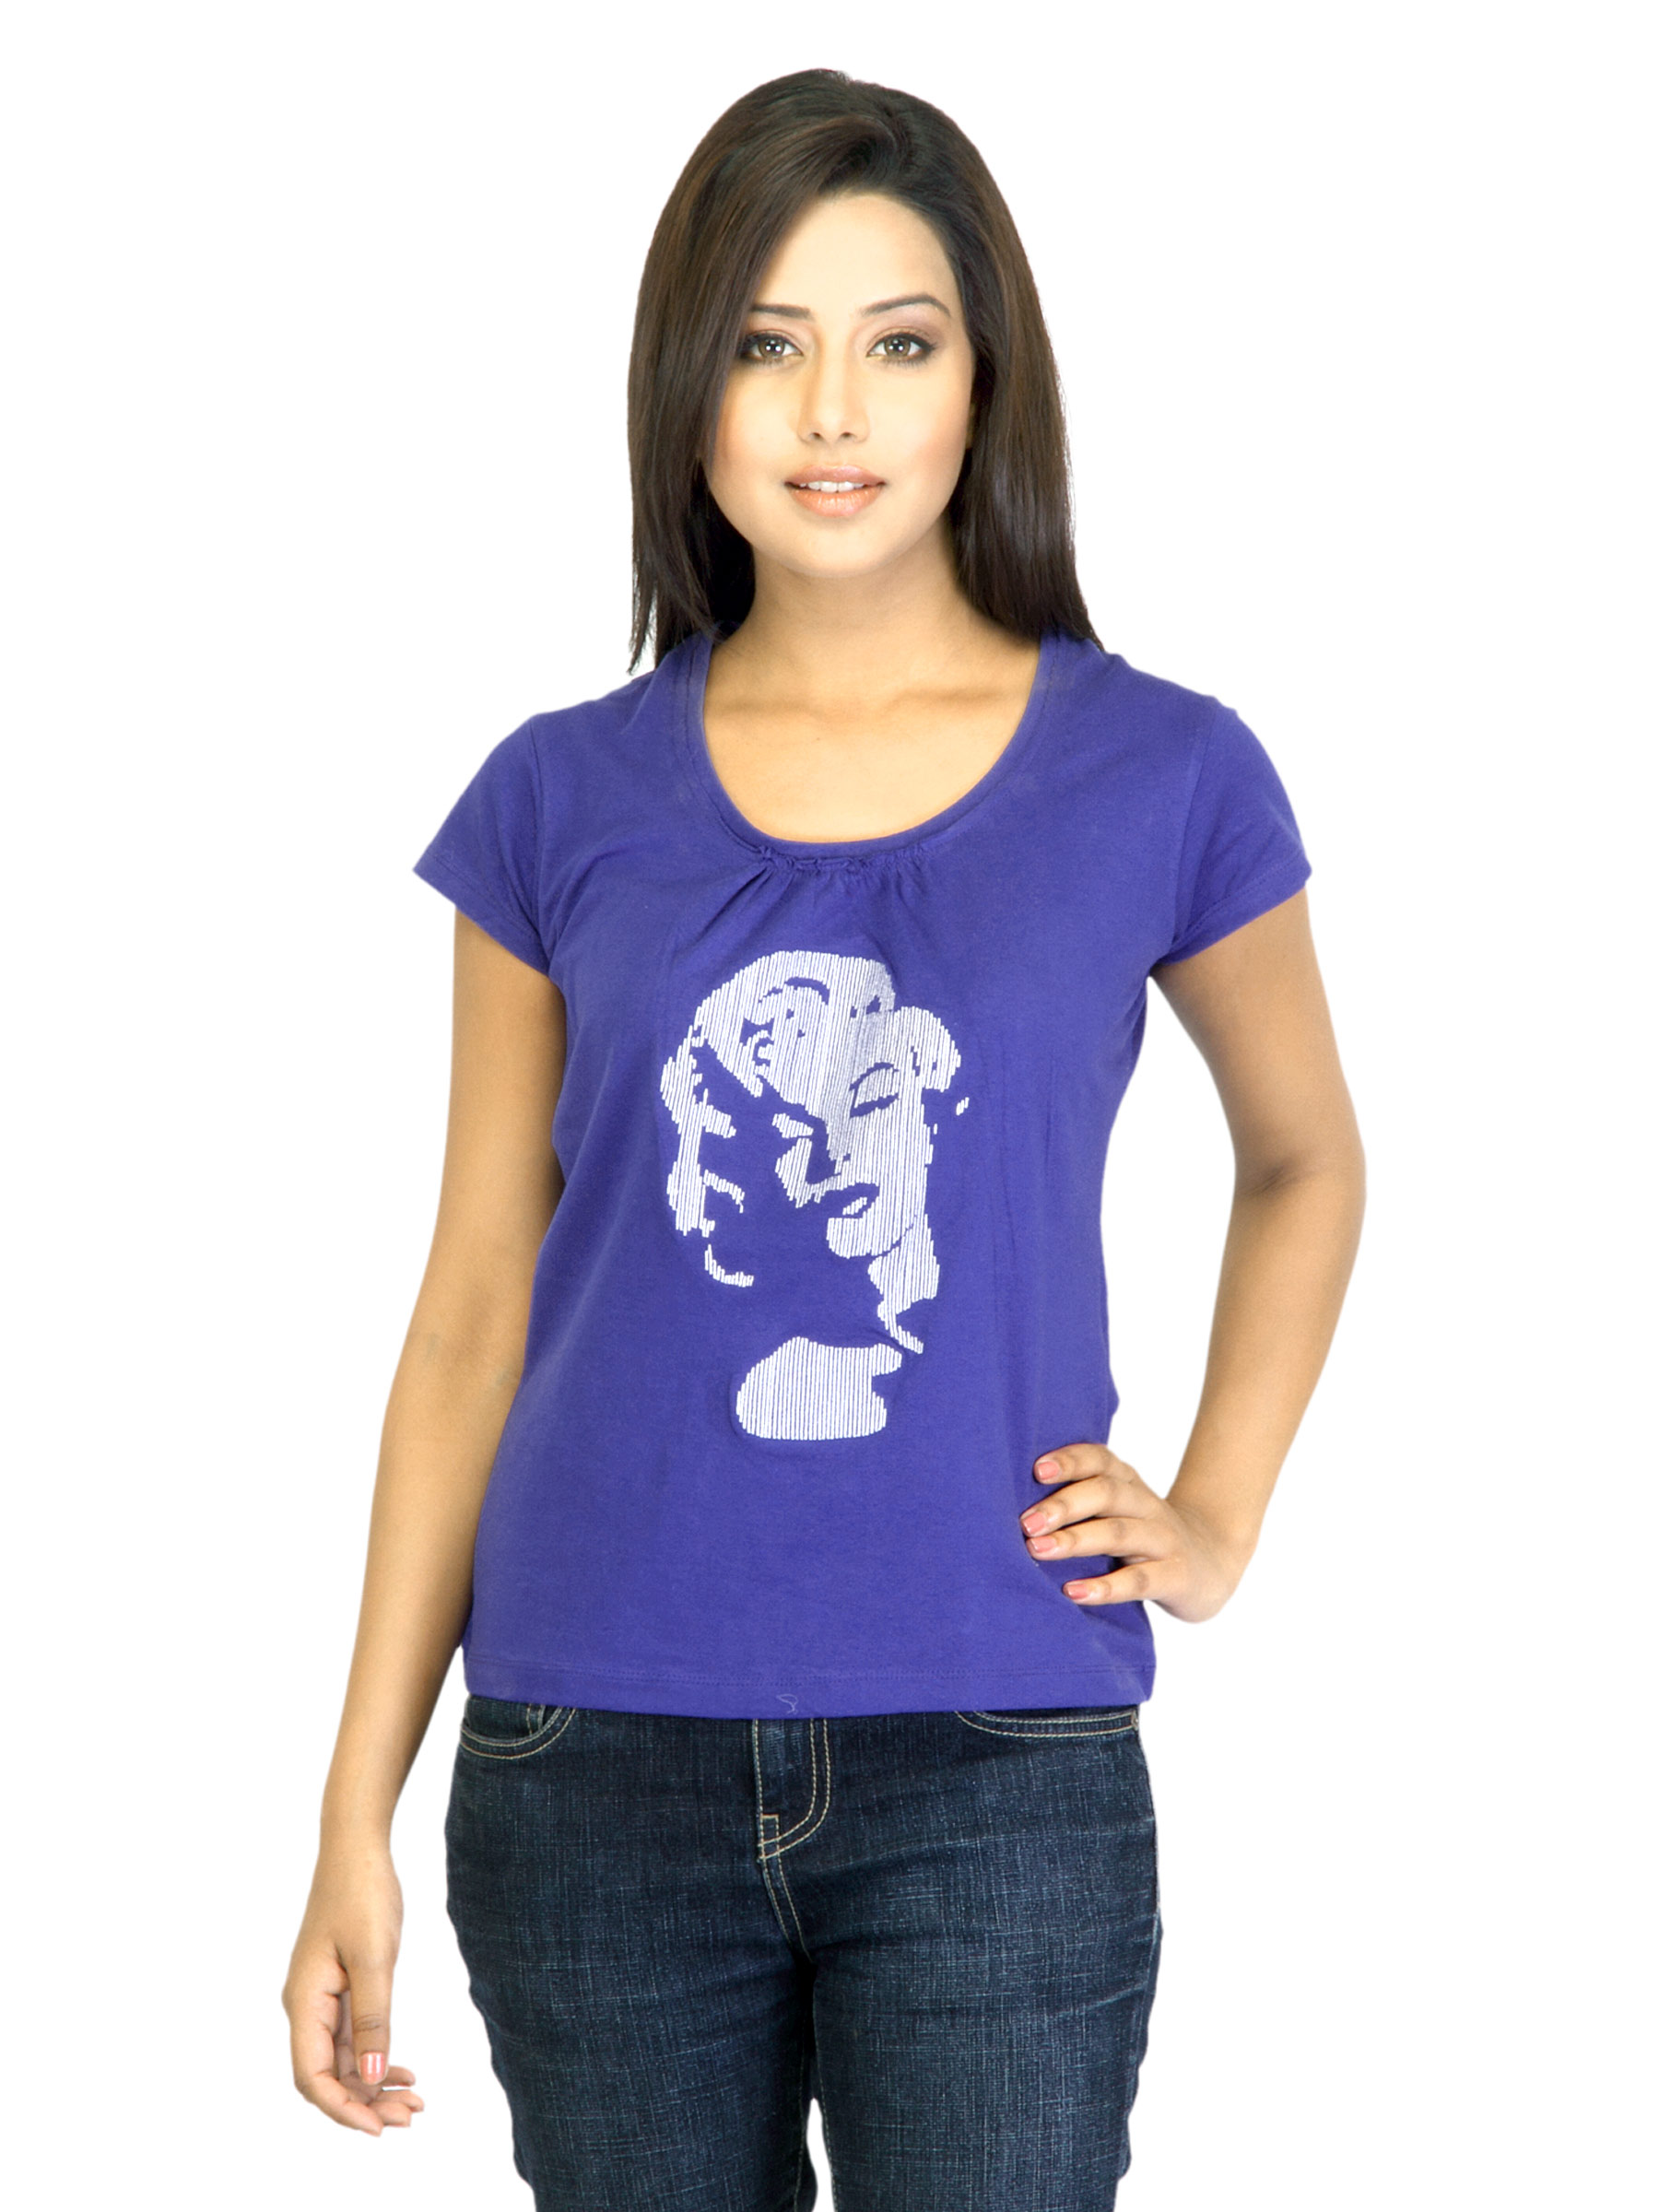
Arrow Woman Blue Top
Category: Apparel / Topwear / Tops
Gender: Women
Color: Blue
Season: Summer 2012
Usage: Casual